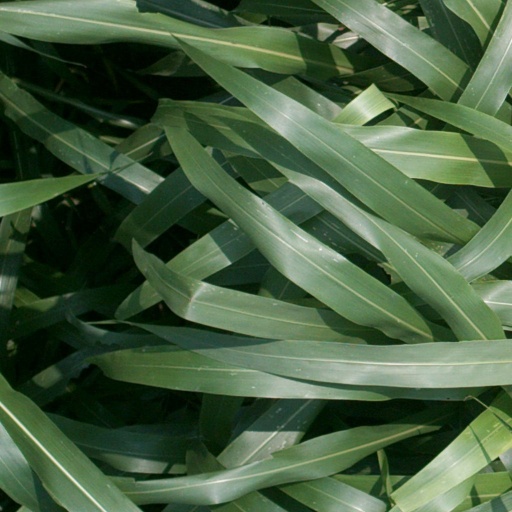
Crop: sorghum